Redwood, Queensland

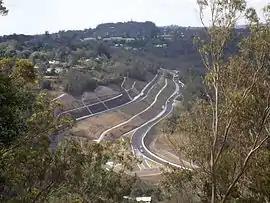
Warrego Highway, 2014

Redwood is a rural locality on the outskirts of Toowoomba in the Toowoomba Region, Queensland, Australia. In the , Redwood had a population of 159 people.